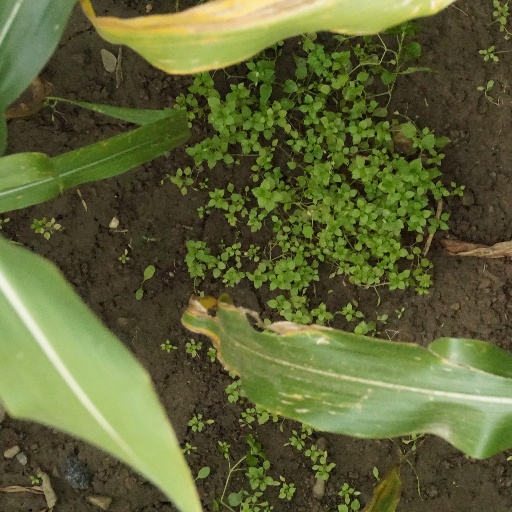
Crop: maize; corn